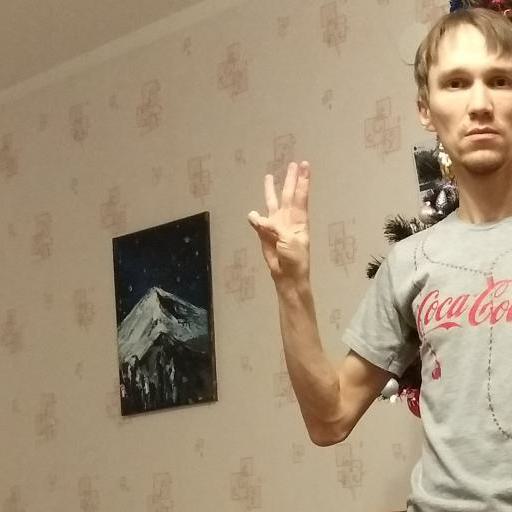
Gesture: three